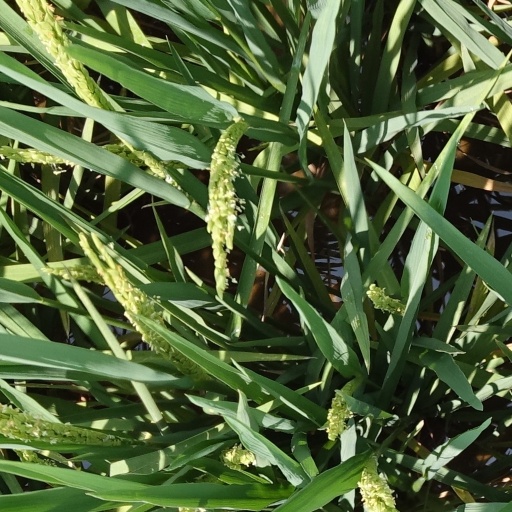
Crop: rice